Helge Payer

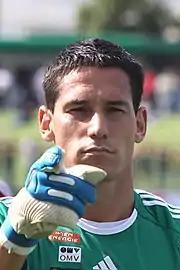
Payer with Rapid Vienna

Helge Payer (born 9 August 1979) is an Austrian former professional footballer who played as a goalkeeper. He played for the Austria national team.